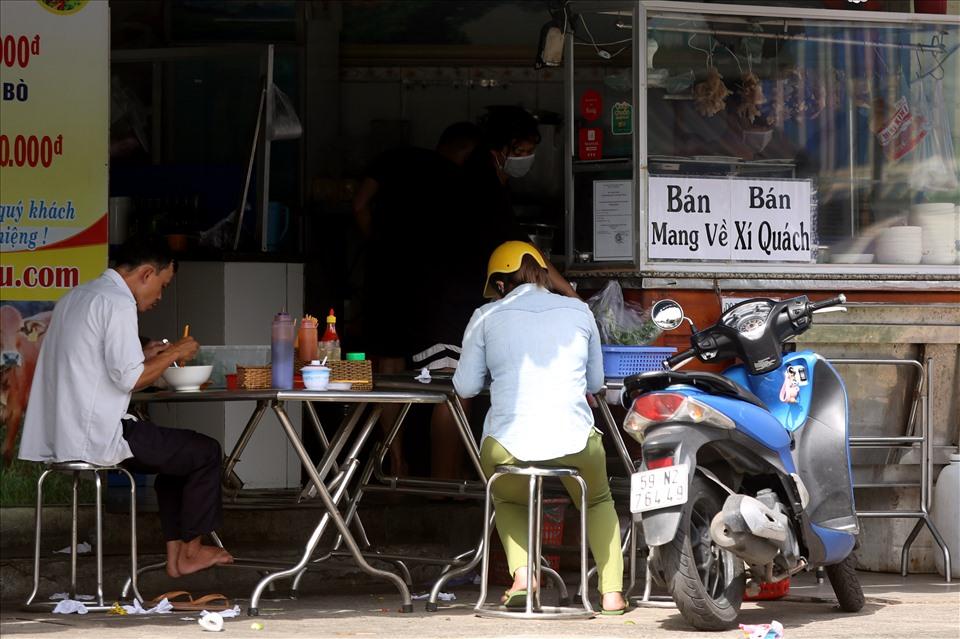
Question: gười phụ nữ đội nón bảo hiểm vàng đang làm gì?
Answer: đang ăn ở trong một quán ăn